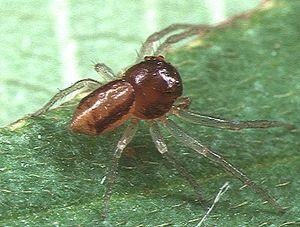
Alcimochthes limbatus est une espèce d'araignées aranéomorphes de la famille des Thomisidae.